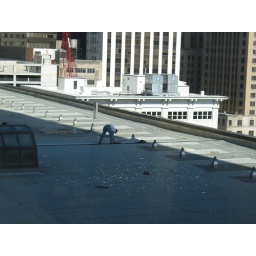
Cleaning up broken glass on the roof top beneath my office window